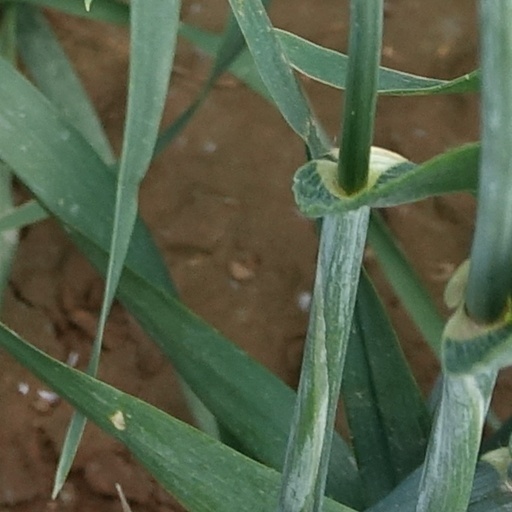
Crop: wheat